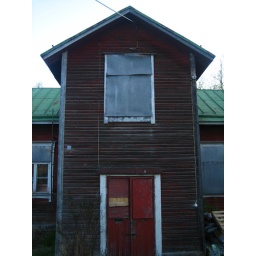
Old house in the 1950's working class area in Vasa, a city on the West coast of Finland